Thomas Gery Cullum

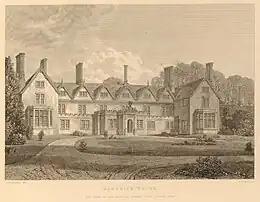
Antiquarian impression of Hardwick House, residence of Sir Thomas Gery Cullum, 7th Baronet

Sir Thomas Gery Cullum, 7th Baronet (30 November 1741 – 8 September 1831) was a medical doctor educated at London Charterhouse and Trinity College, Cambridge, and who later practised surgery at Bury St. Edmunds, Suffolk, where he served as an alderman and Deputy Lieutenant for Suffolk.